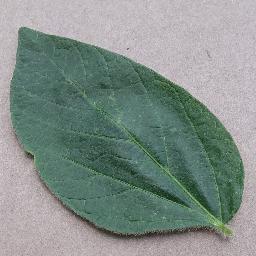
Label: Soybean___healthy